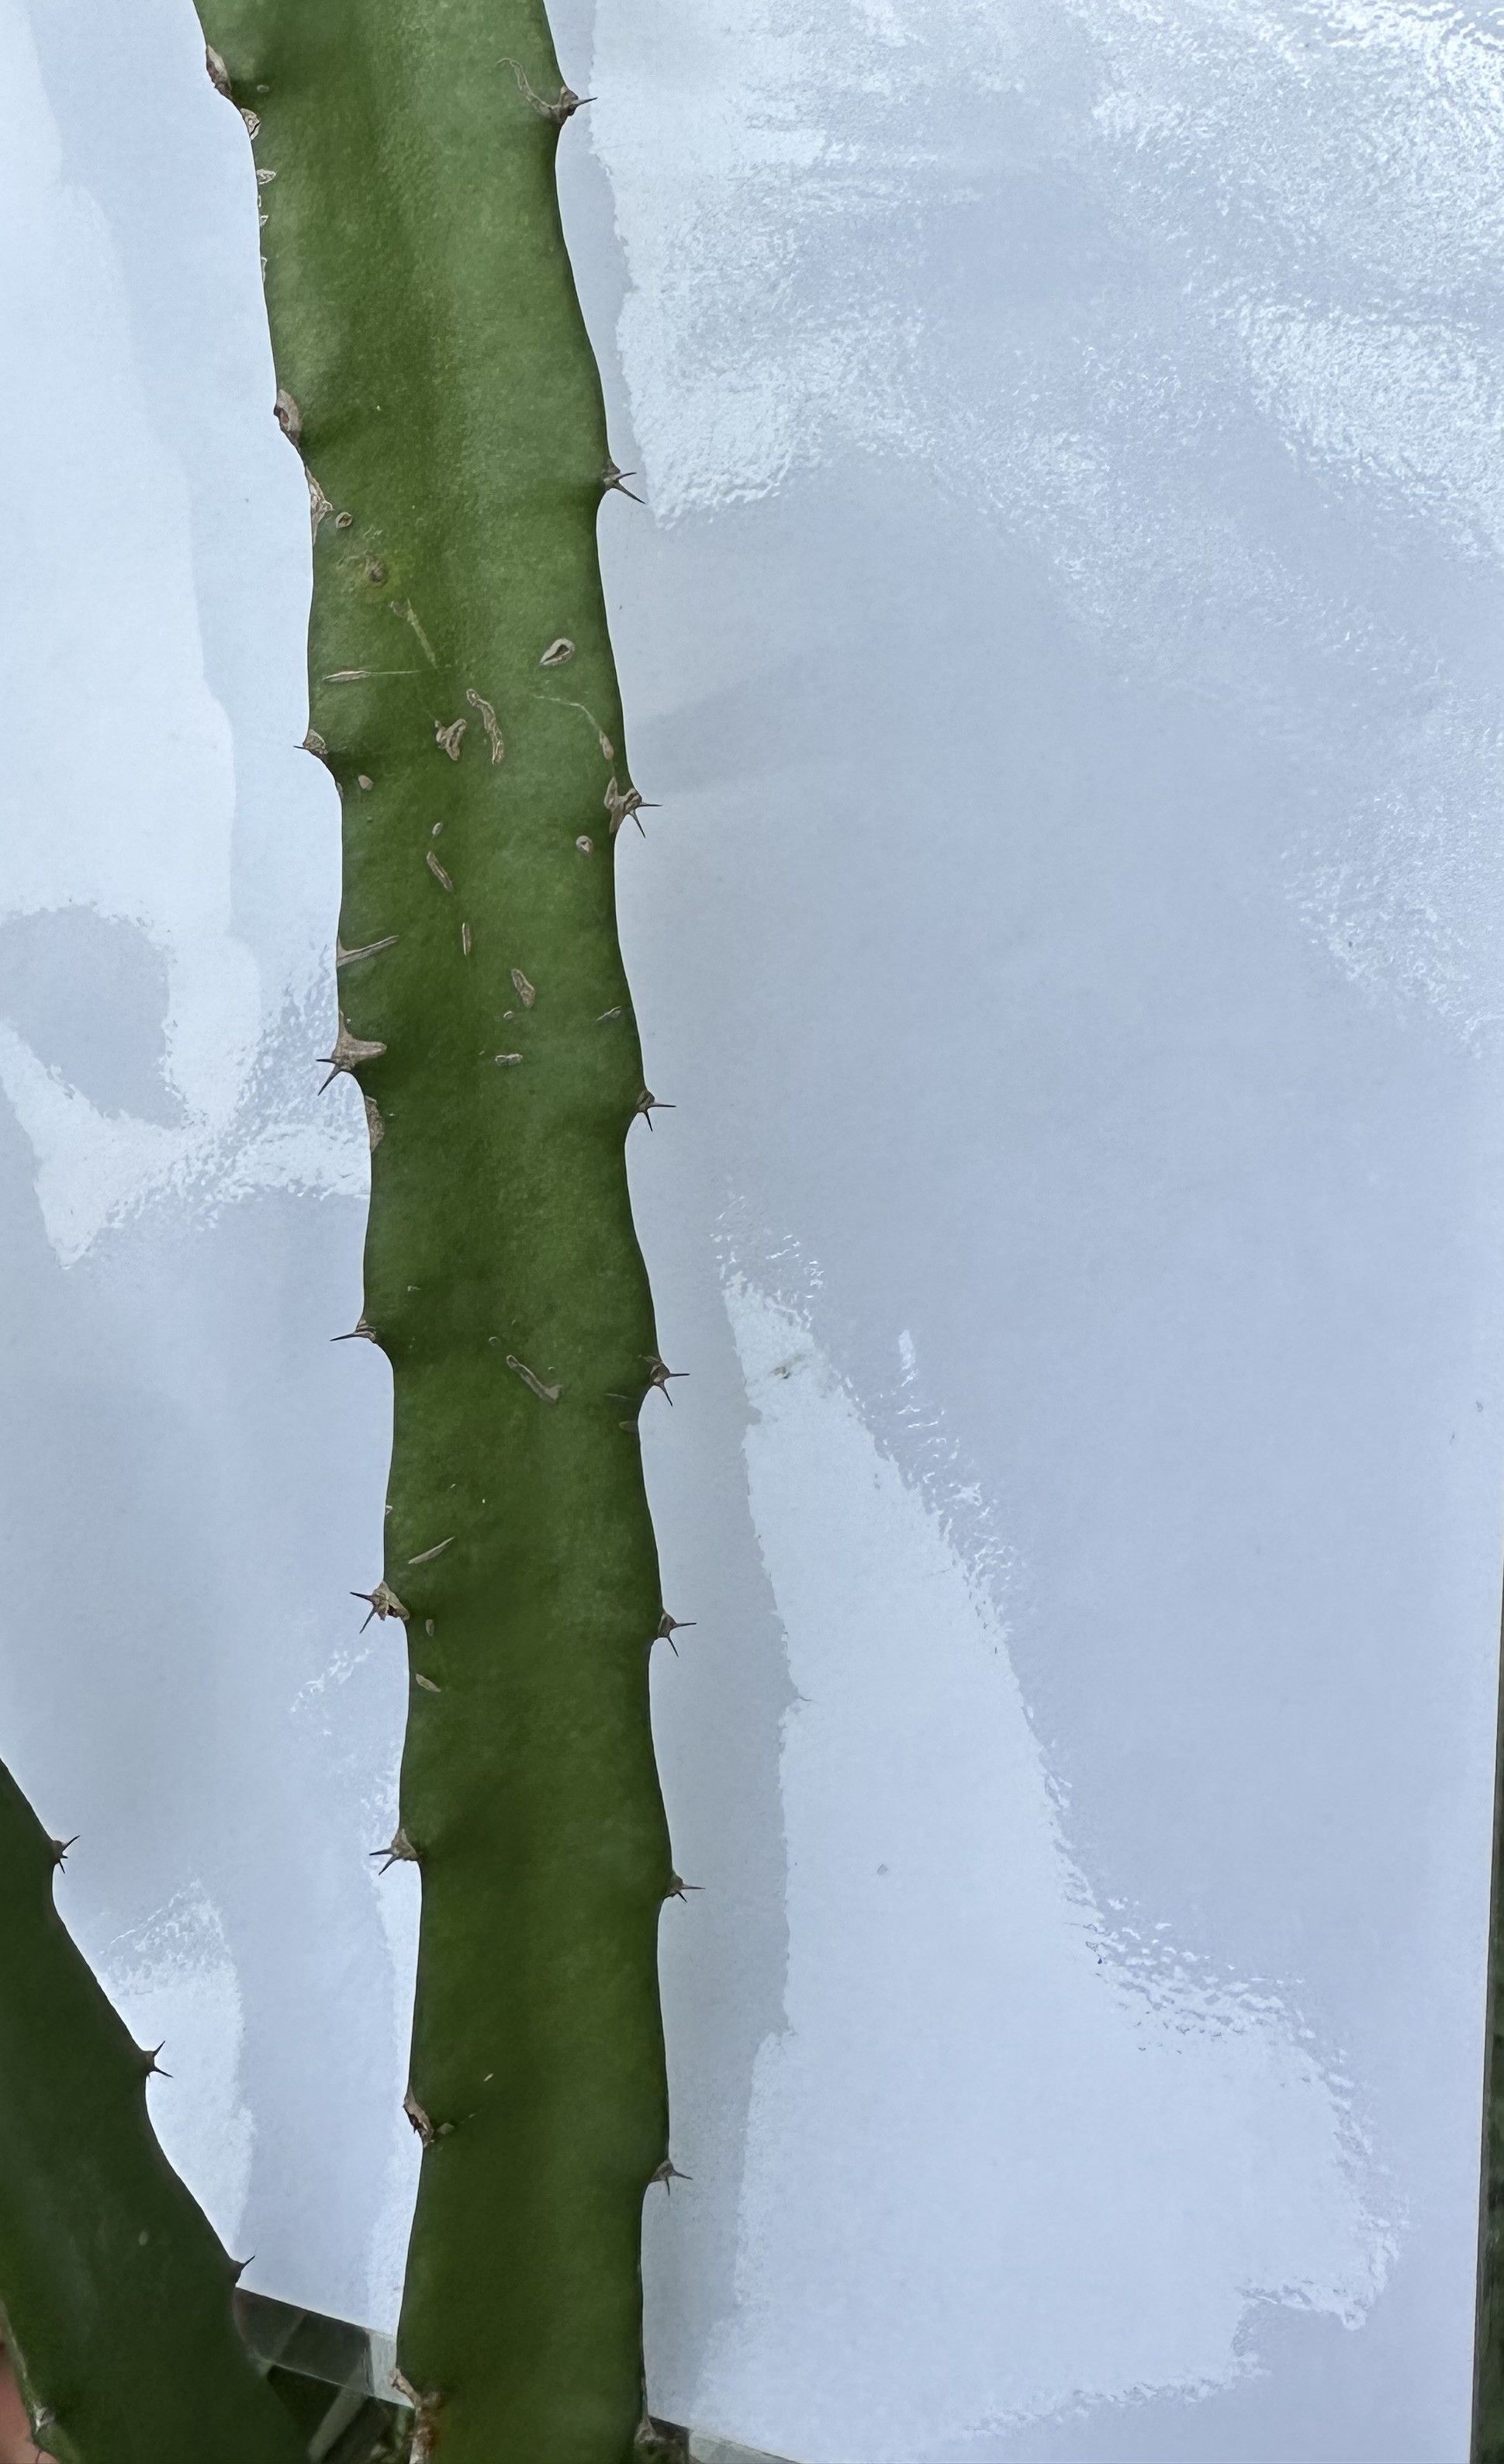
Label: Good leaf